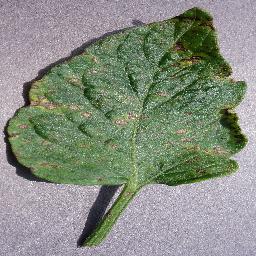
Label: Tomato___Septoria_leaf_spot